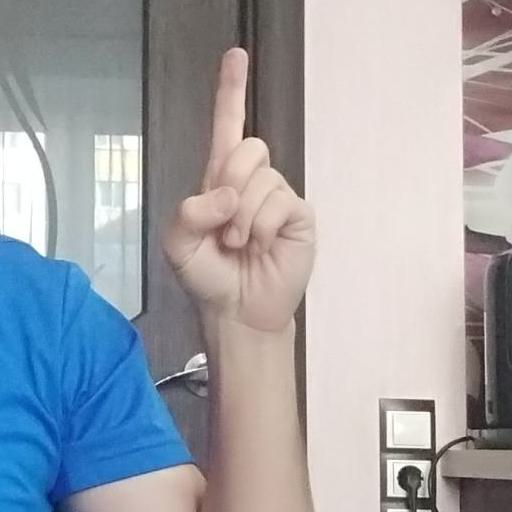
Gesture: one